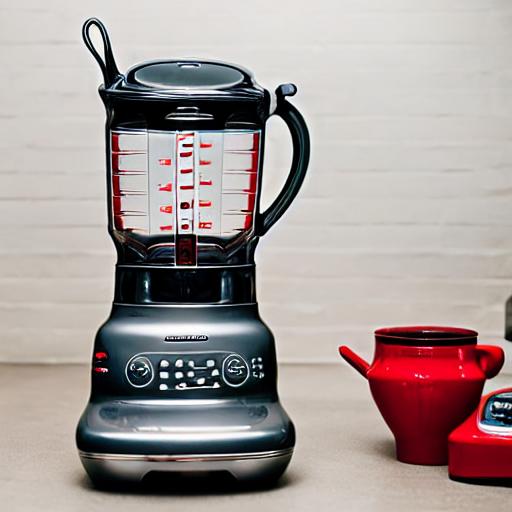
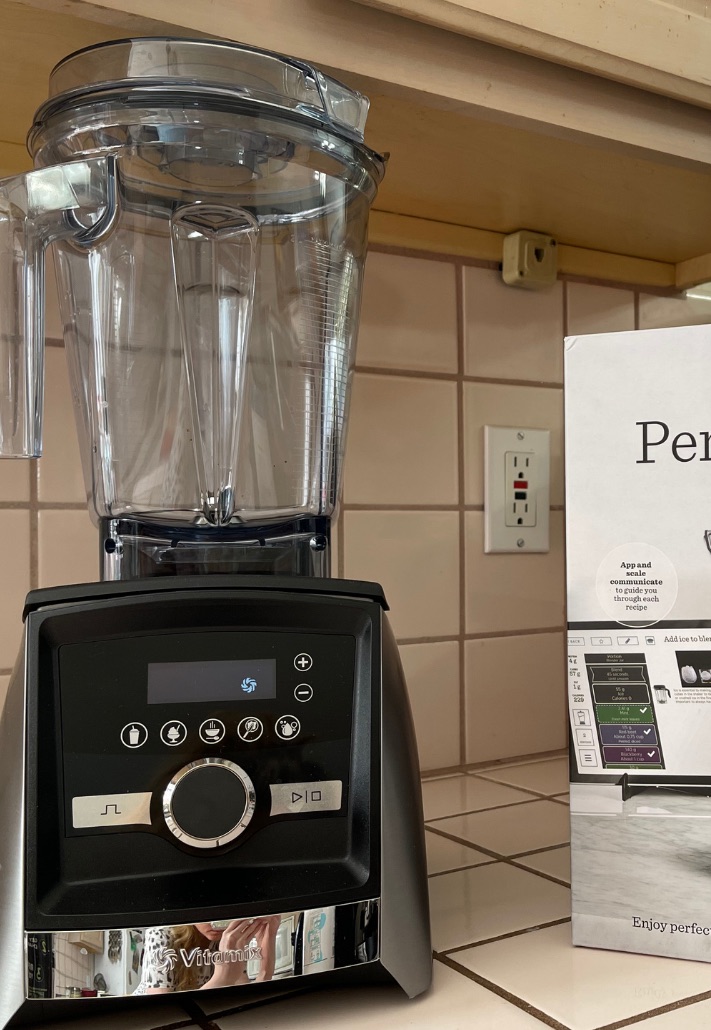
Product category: items_blender
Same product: no